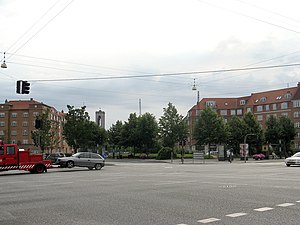
Frederiksbjerg / Billeder
Harald Jensens Plads i Århus , Denmark
Frederiksbjerg er en bydel i Aarhus C, som er afskåret fra Indre By af banegraven. Frederiksbjerg har forbindelse til Indre By via 2 broer, Bruunsbro og Frederiksbro.